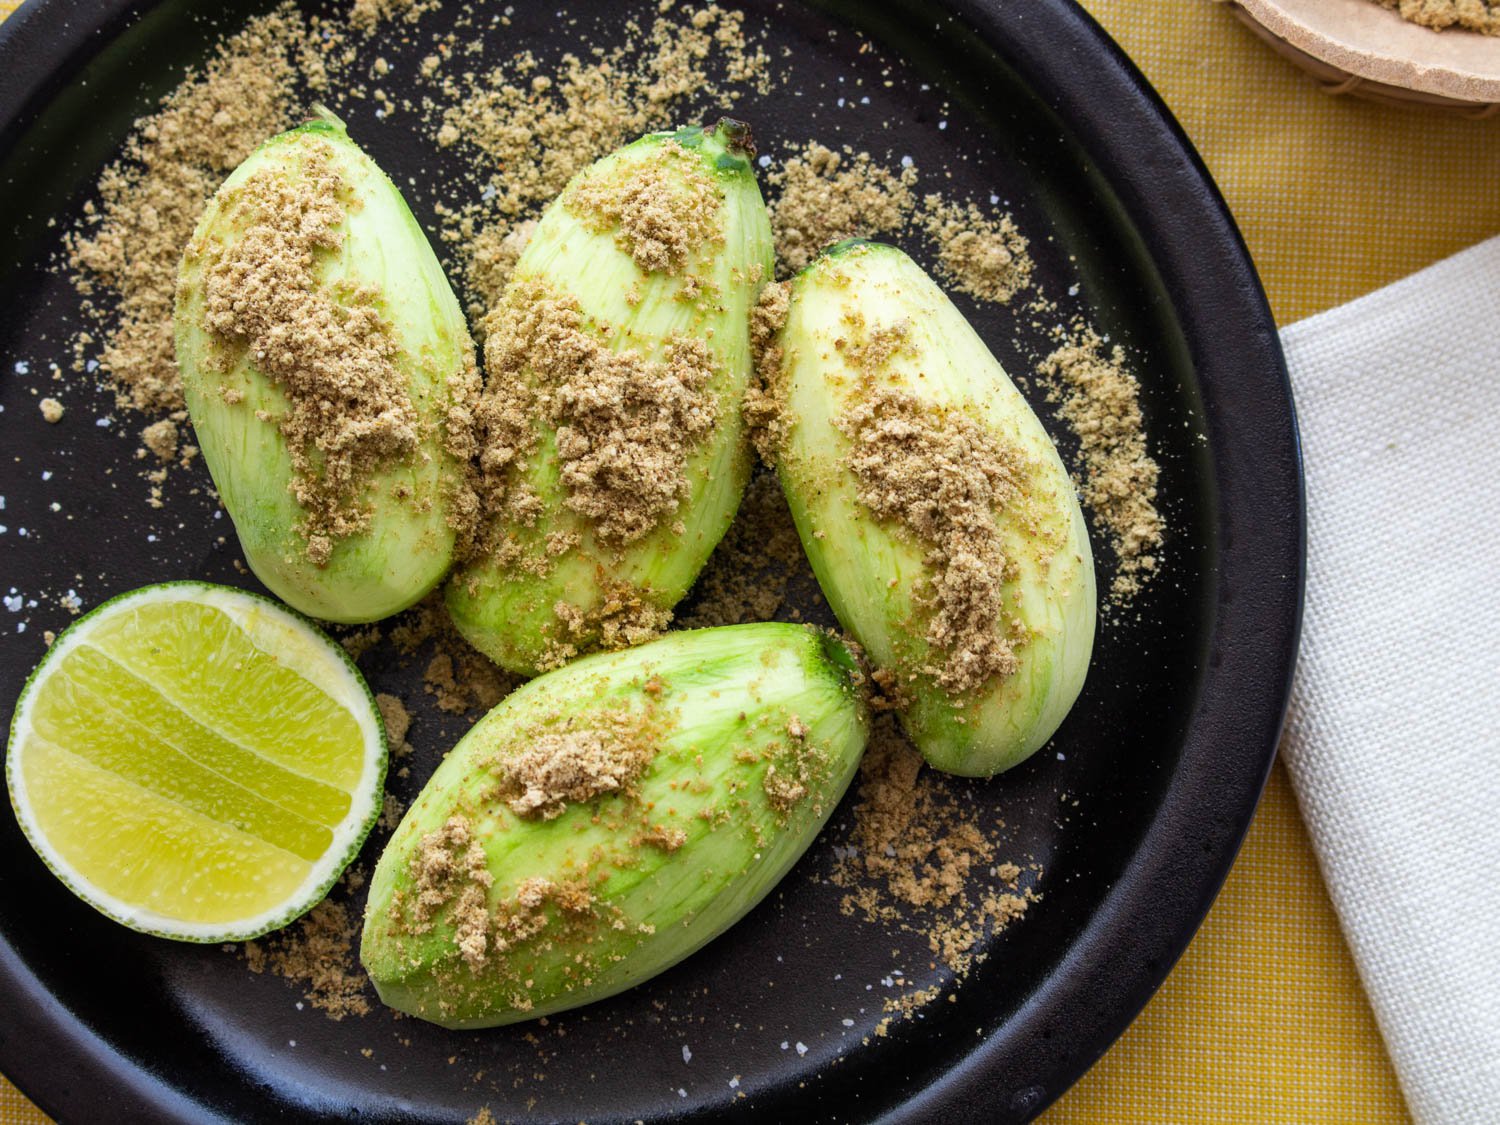
Label: Mango